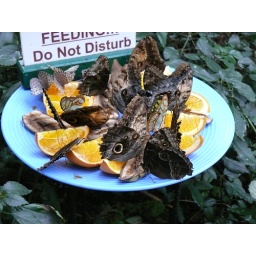
These orange slices placed out in the greenhouse of the Niagara Butterfly Conservatory are greatly appreciated by the tropical butterfly residents.